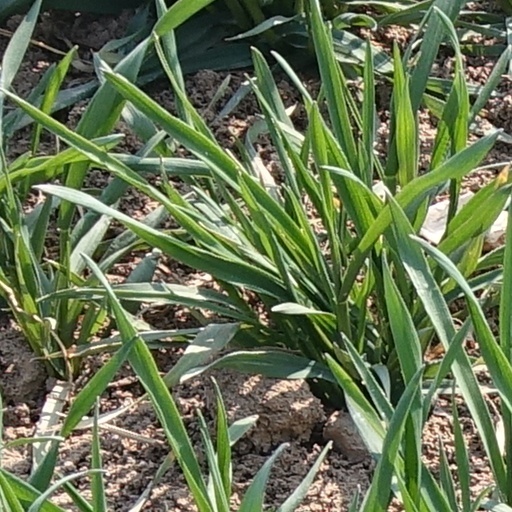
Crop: wheat